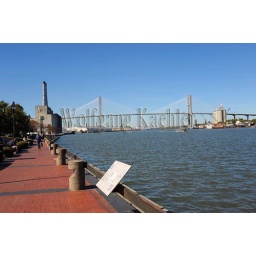
Usa, georgia, savannah, riverfront, savannah river with talmadge memorial bridge in background